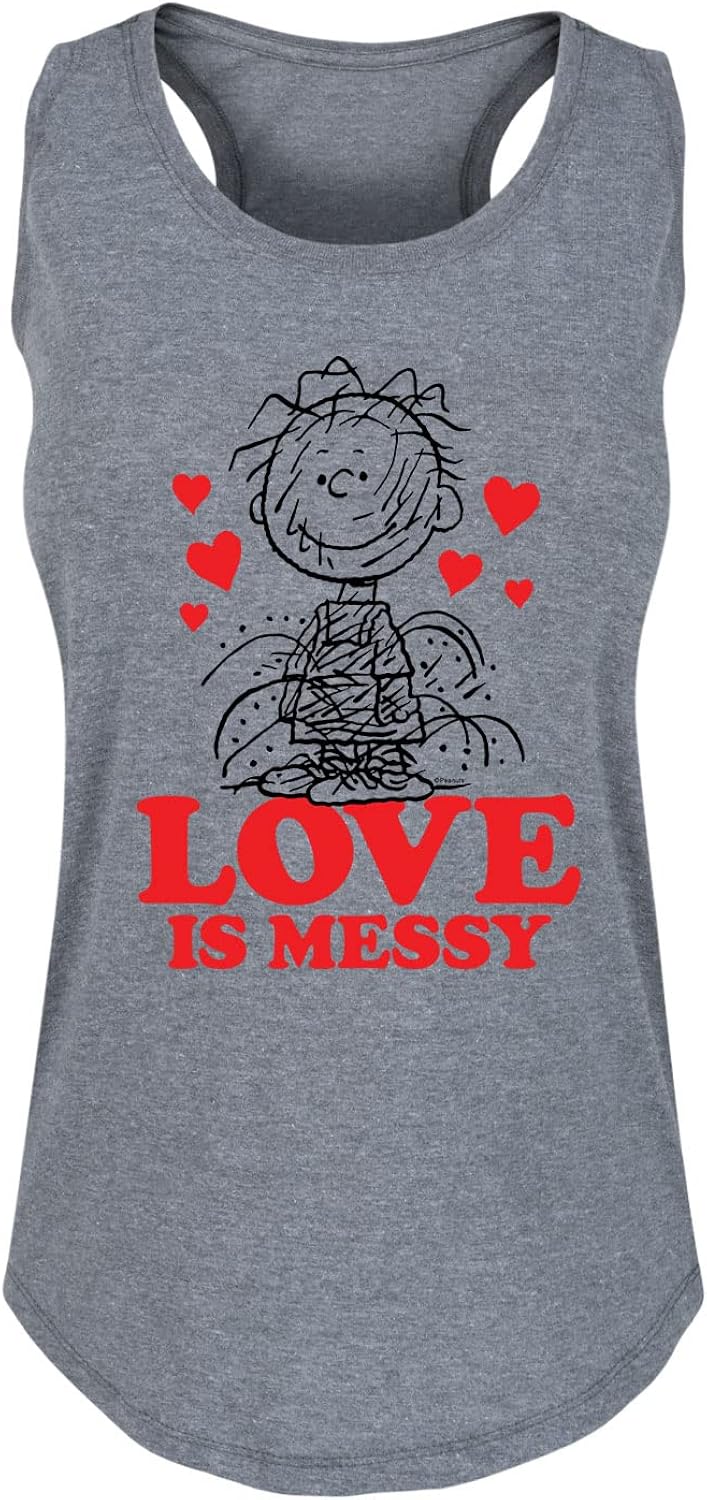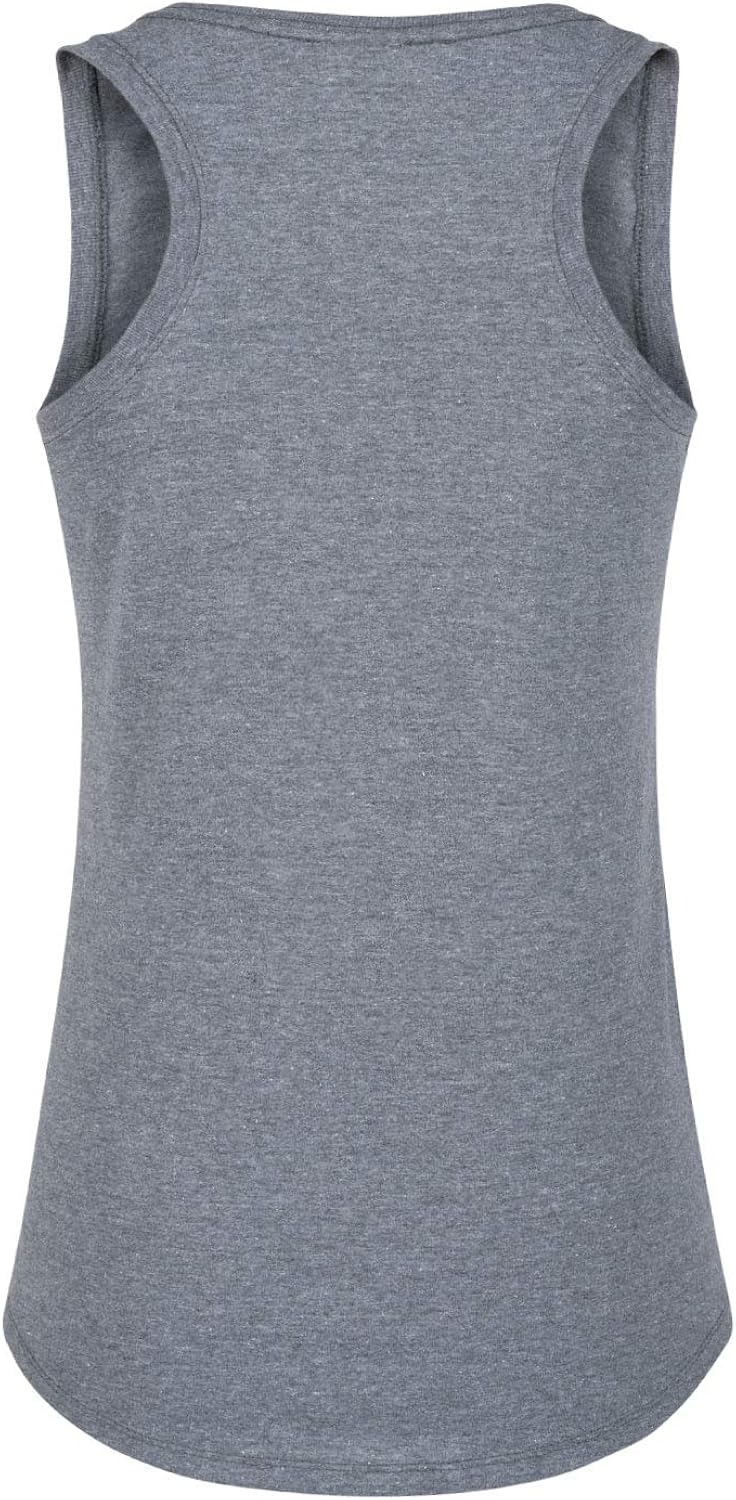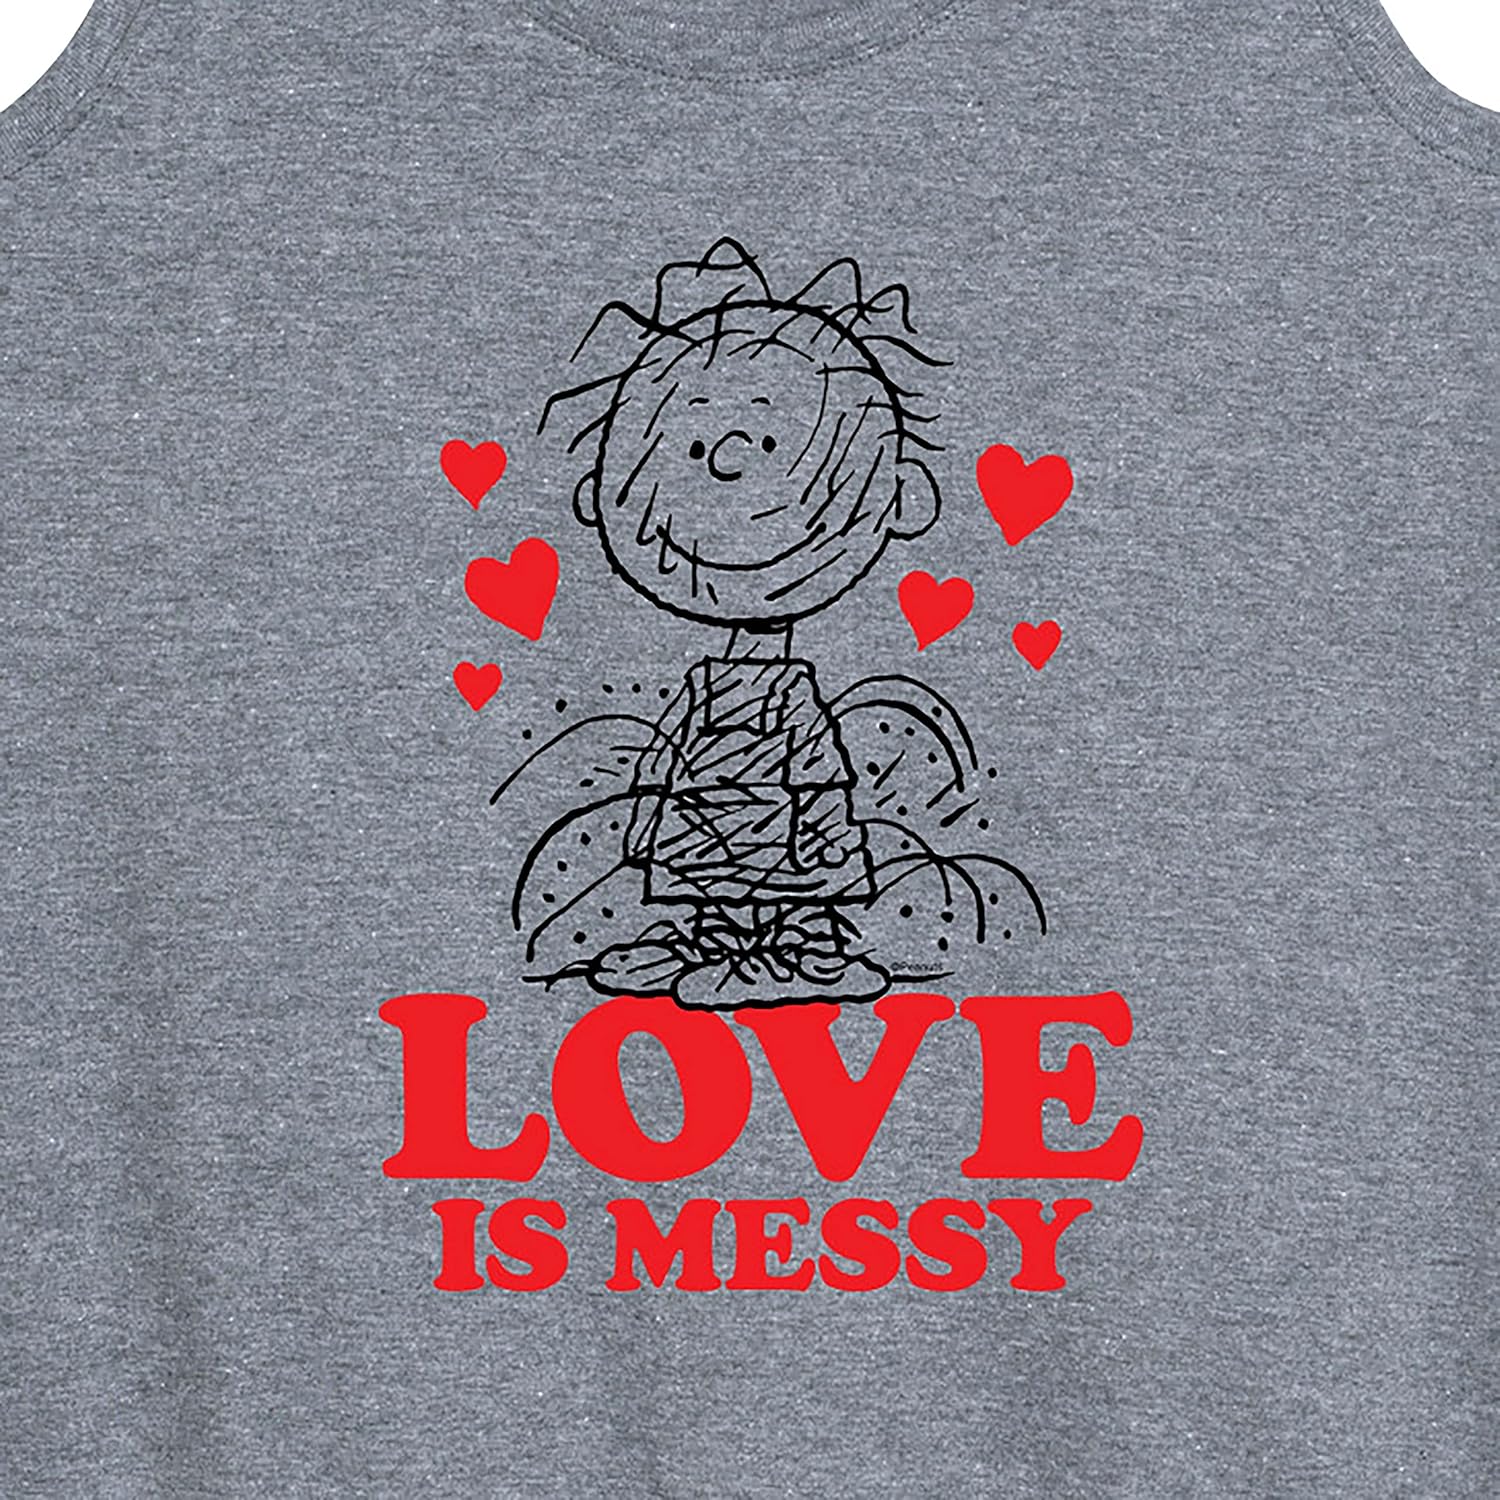
Hybrid Apparel - Peanuts - Snoopy Valentine's Day Love - Women's Racerback Tank Top
Category: AMAZON FASHION
ABOUT THIS PRODUCT: HYBRID APPAREL - Peanuts - Snoopy Valentine's Day Love - Women's Racerback Tank Top -
Features: 50% Cotton / 50% Polyester - Pigpen Love Is Messy | Printed in USA, Garment Imported | Pull On closure | Machine Wash | Size and Fit - Please use the size chart image for accurate sizing. | Printed and Shipped in the USA - Make sure it says "Sold by Hybrid Promotions" for authentic product. | Officially Licensed by Peanuts